Roger Neill

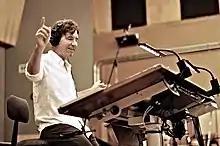
Roger Neill conducting at the Newman Scoring Stage

Roger Neill (born December 26, 1963) is an American composer, arranger, orchestrator, conductor, guitarist and educator. He is best known for his scores for the films "20th Century Women", "Don't Think Twice", and "Beginners". Notable television scores include the series "Mozart In The Jungle" and "King of the Hill". Neill has created orchestral arrangements for many recording artists, such as the French band AIR, for their album "10 000 Hz Legend", and in concert. In the theater world, Neill is best known for the controversial musical "The Beastly Bombing, or A Terrible Tale of Terrorists Tamed by the Tangle of True Love".